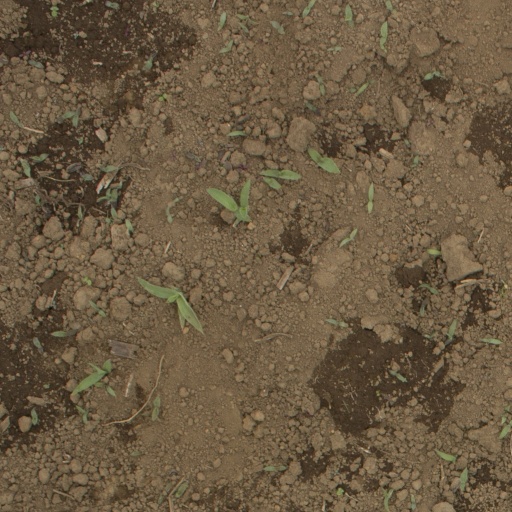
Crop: Jerusalem artichoke